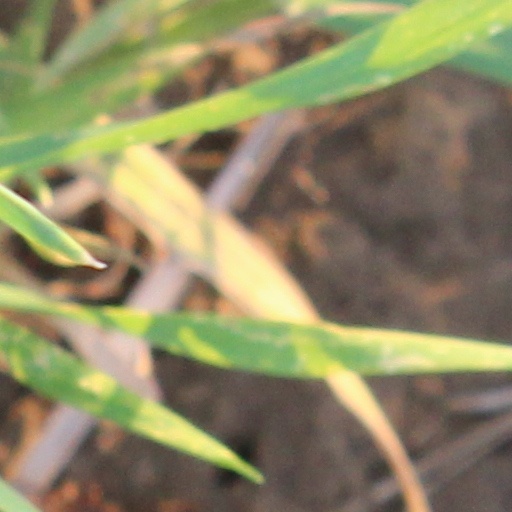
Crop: wheat